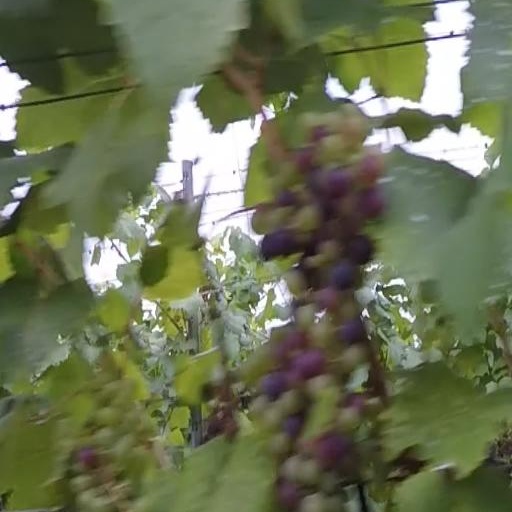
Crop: grape